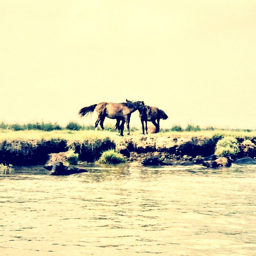
Several horses standing in the grass alongside a riverbank.
Two horses standing on the grass near a body of water.
Two horses are standing near a river stream.
Two horses nuzzling on a bank near a river.
Two horses on a grassy plain by water.